Litter box

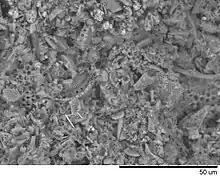
Microscopic close-up of clumping cat litter, showing the fossilized remains of diatoms

Litter clumps were first developed by using calcium bentonite clay. This was manufactured in the UK in the 1950s by the Fuller's Earth Union (FEU), which later became a part of Laporte Industries Ltd. Subsequently in America, clumping bentonite was developed in 1984 by biochemist Thomas Nelson. Most are made from granulated bentonite clay, which clumps together when wet and forms a solid mass separate from the other litter in the box. This solid clumped material can be scooped out and disposed of without changing the entire contents of the litter box.